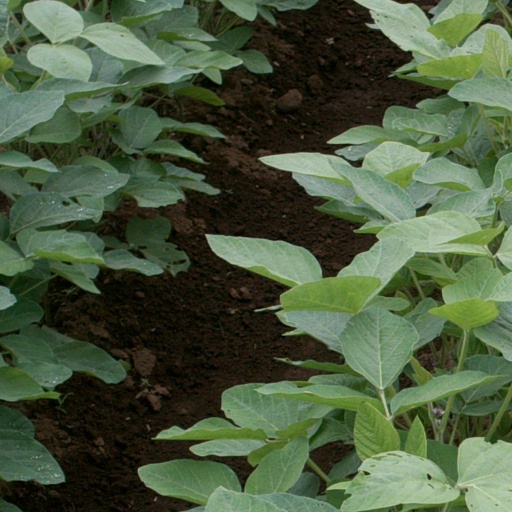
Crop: soybean